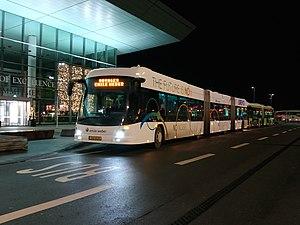
Autobus Hess lighTram Hybrid sur la ligne 16, desservant l'aéroport de Findel
L'aéroport de Luxembourg-Findel, parfois simplement appelé le Findel, est un aéroport du Luxembourg, situé à quelques kilomètres au nord-est de la ville de Luxembourg dans la localité de Findel à Sandweiler, d'où son nom.